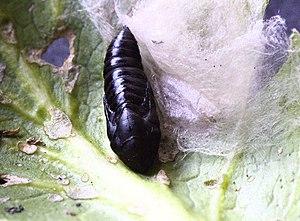
Le Gamma ou Lambda, Autographa gamma, est une espèce de lépidoptères de la famille des Noctuidae.